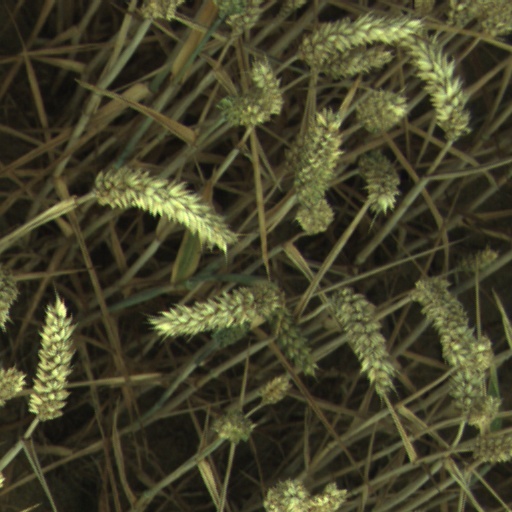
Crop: wheat